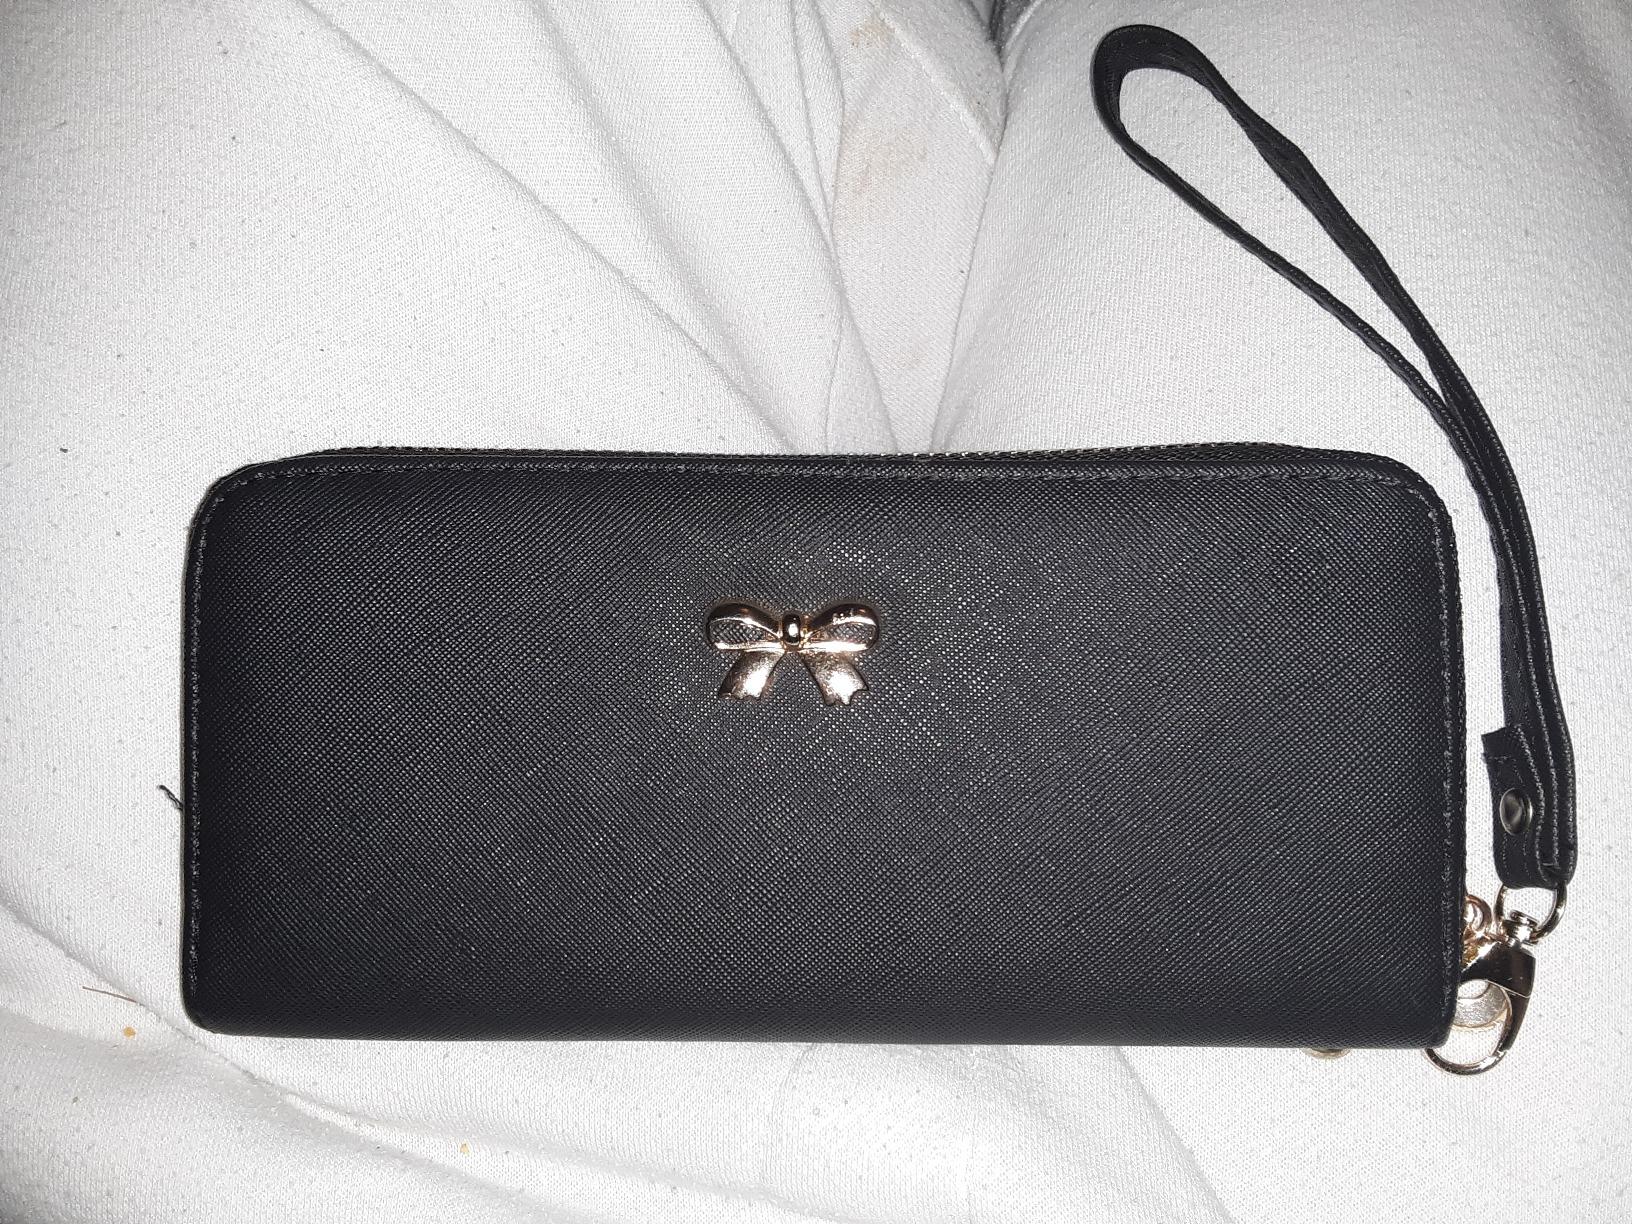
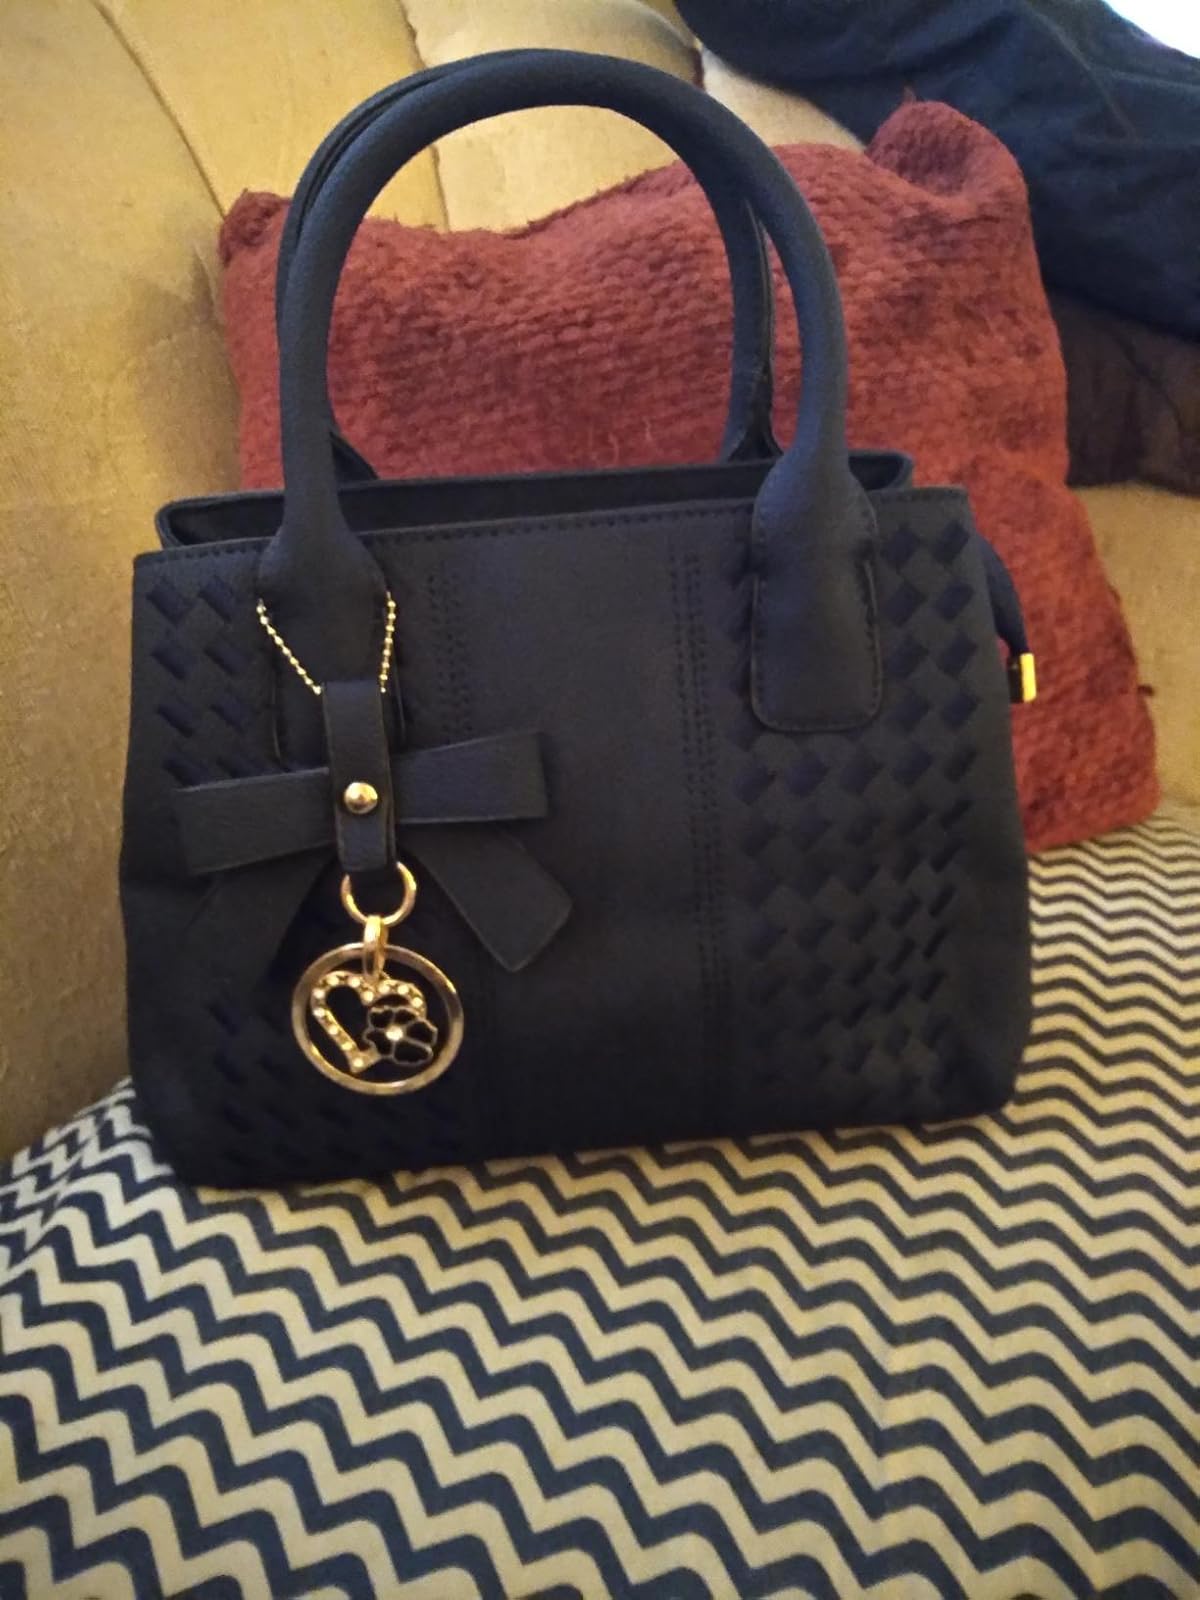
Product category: accessories_handbag
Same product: no